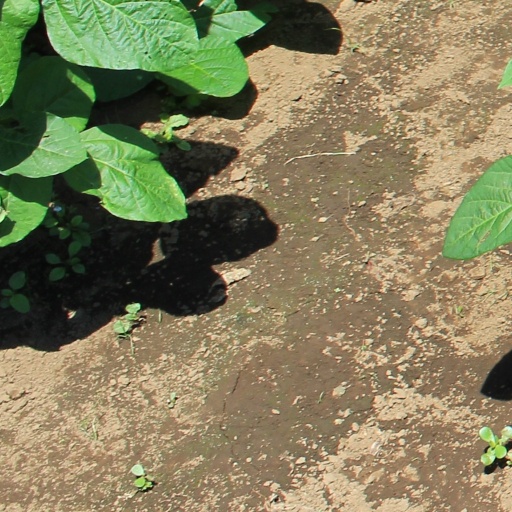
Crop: soybean